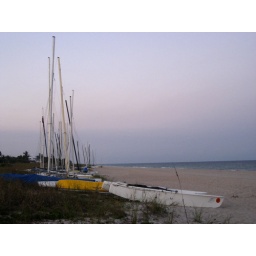
54/365I saw these sailboats from the road and had to stop. This is in Delray Beach.